Willy Planckaert

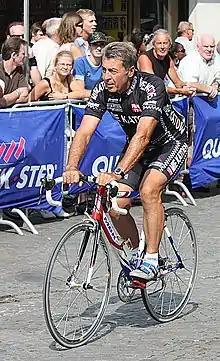
Planckaert in 2008

Willy Planckaert (born 5 April 1944 in Nevele) is a Belgian former road bicycle racer. His brothers, Eddy and Walter Planckaert, as well as his son Jo Planckaert, are also former professional road bicycle racers.